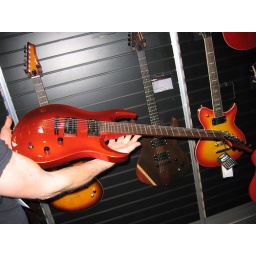
The XM Series with copper finish will ship in late 2010, and street for about $250.